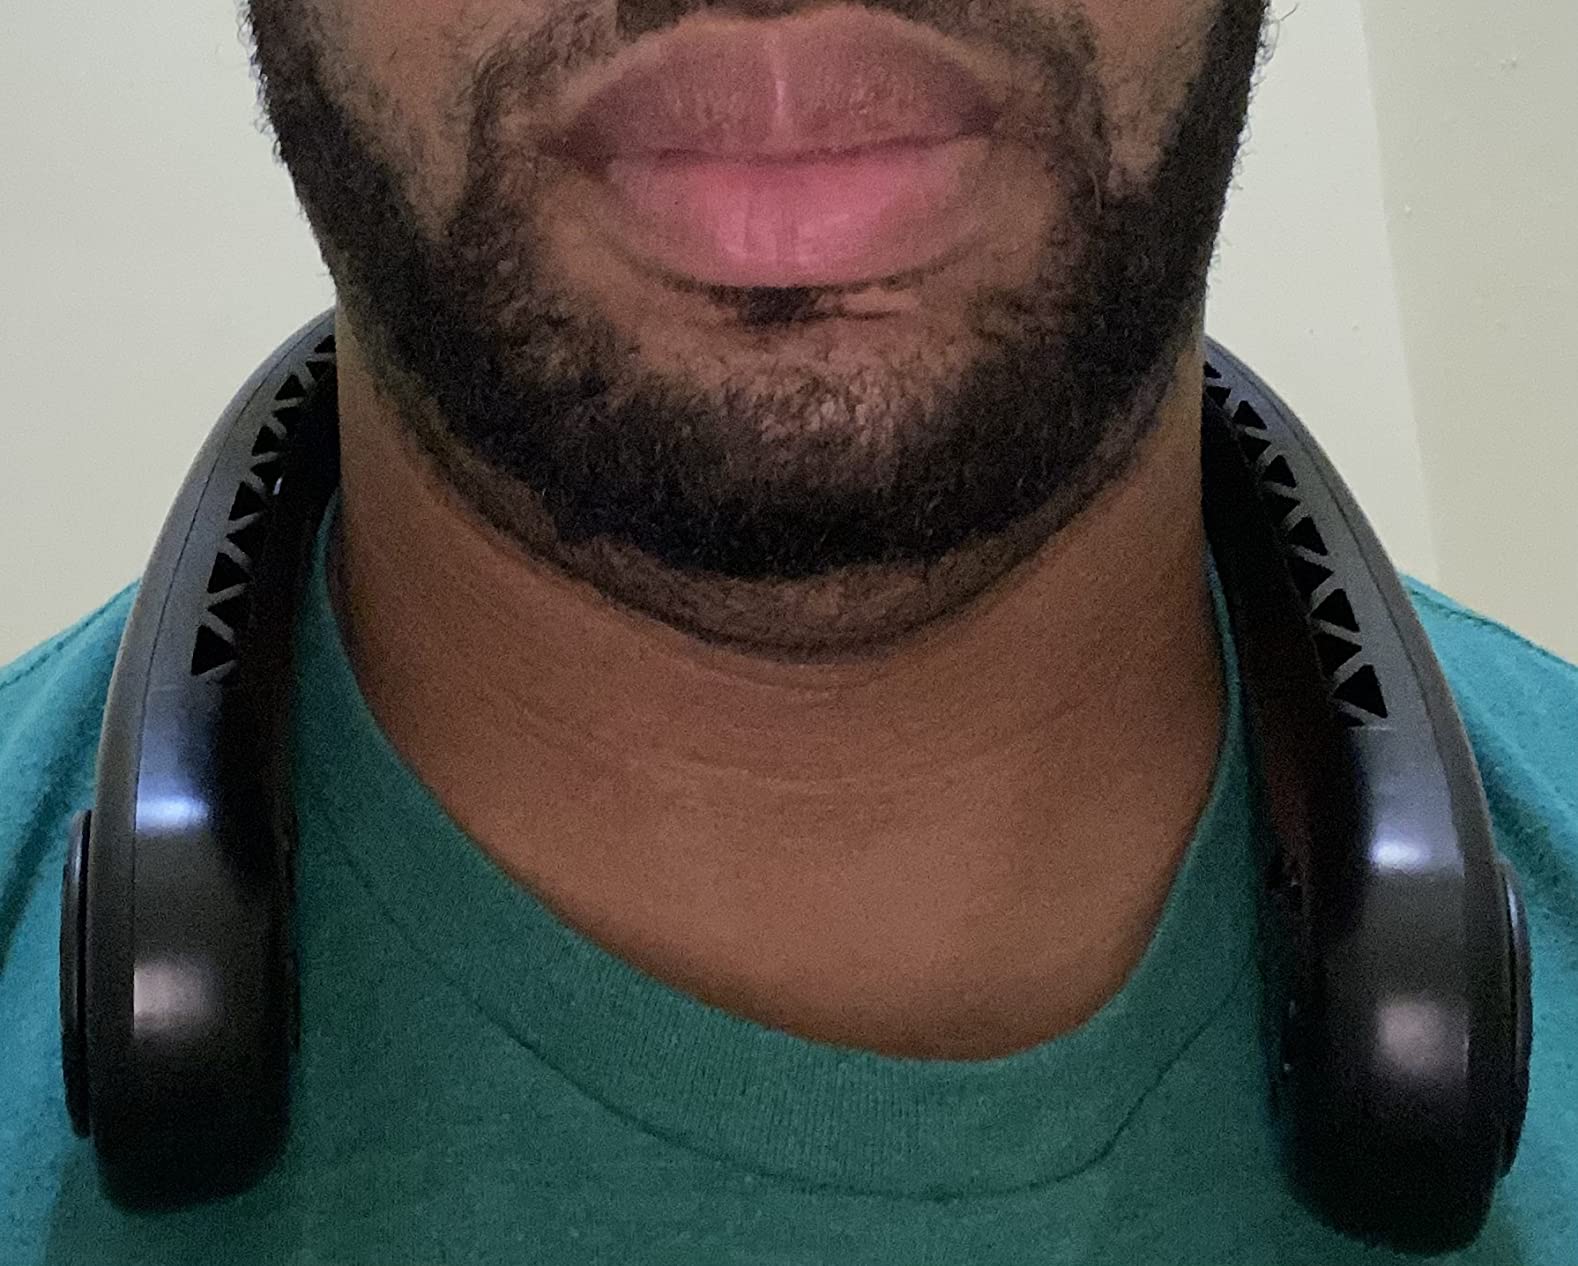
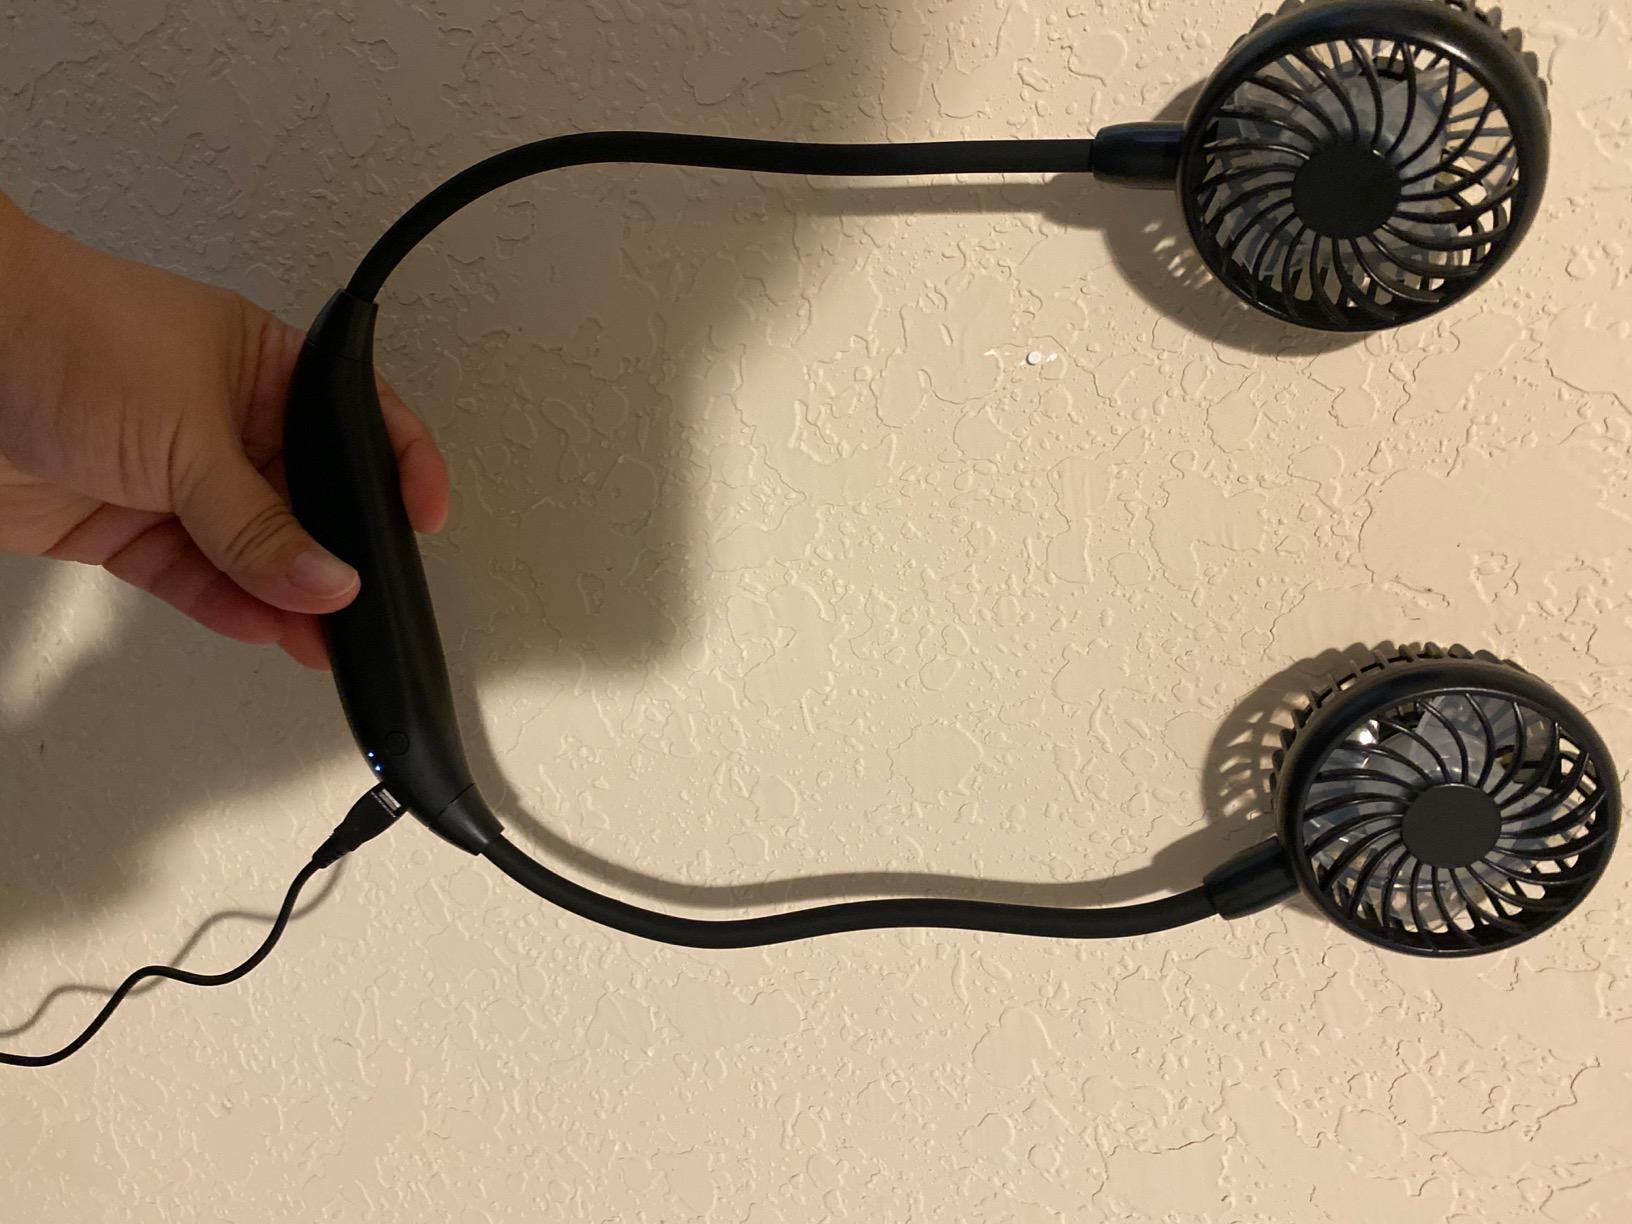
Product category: fan
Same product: no